Matanga Lila

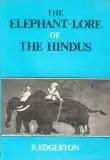
Cover page of the English translation of Matanga Lila

Matanga Lila is a treatise in Sanskrit dealing with the life and behaviour of elephants. The title has been translated as Elephant-sport. It is a treatise in 263 stanzas divided into twelve chapters of varying length. In the treatise, the author's name has been mentioned as Nilakantha, but nothing more is known about the author. From the popularity of the text in the region now comprising the modern state of Kerala in India, it is thought that the author might have lived there. Also, nothing definite is known about the date of the work.